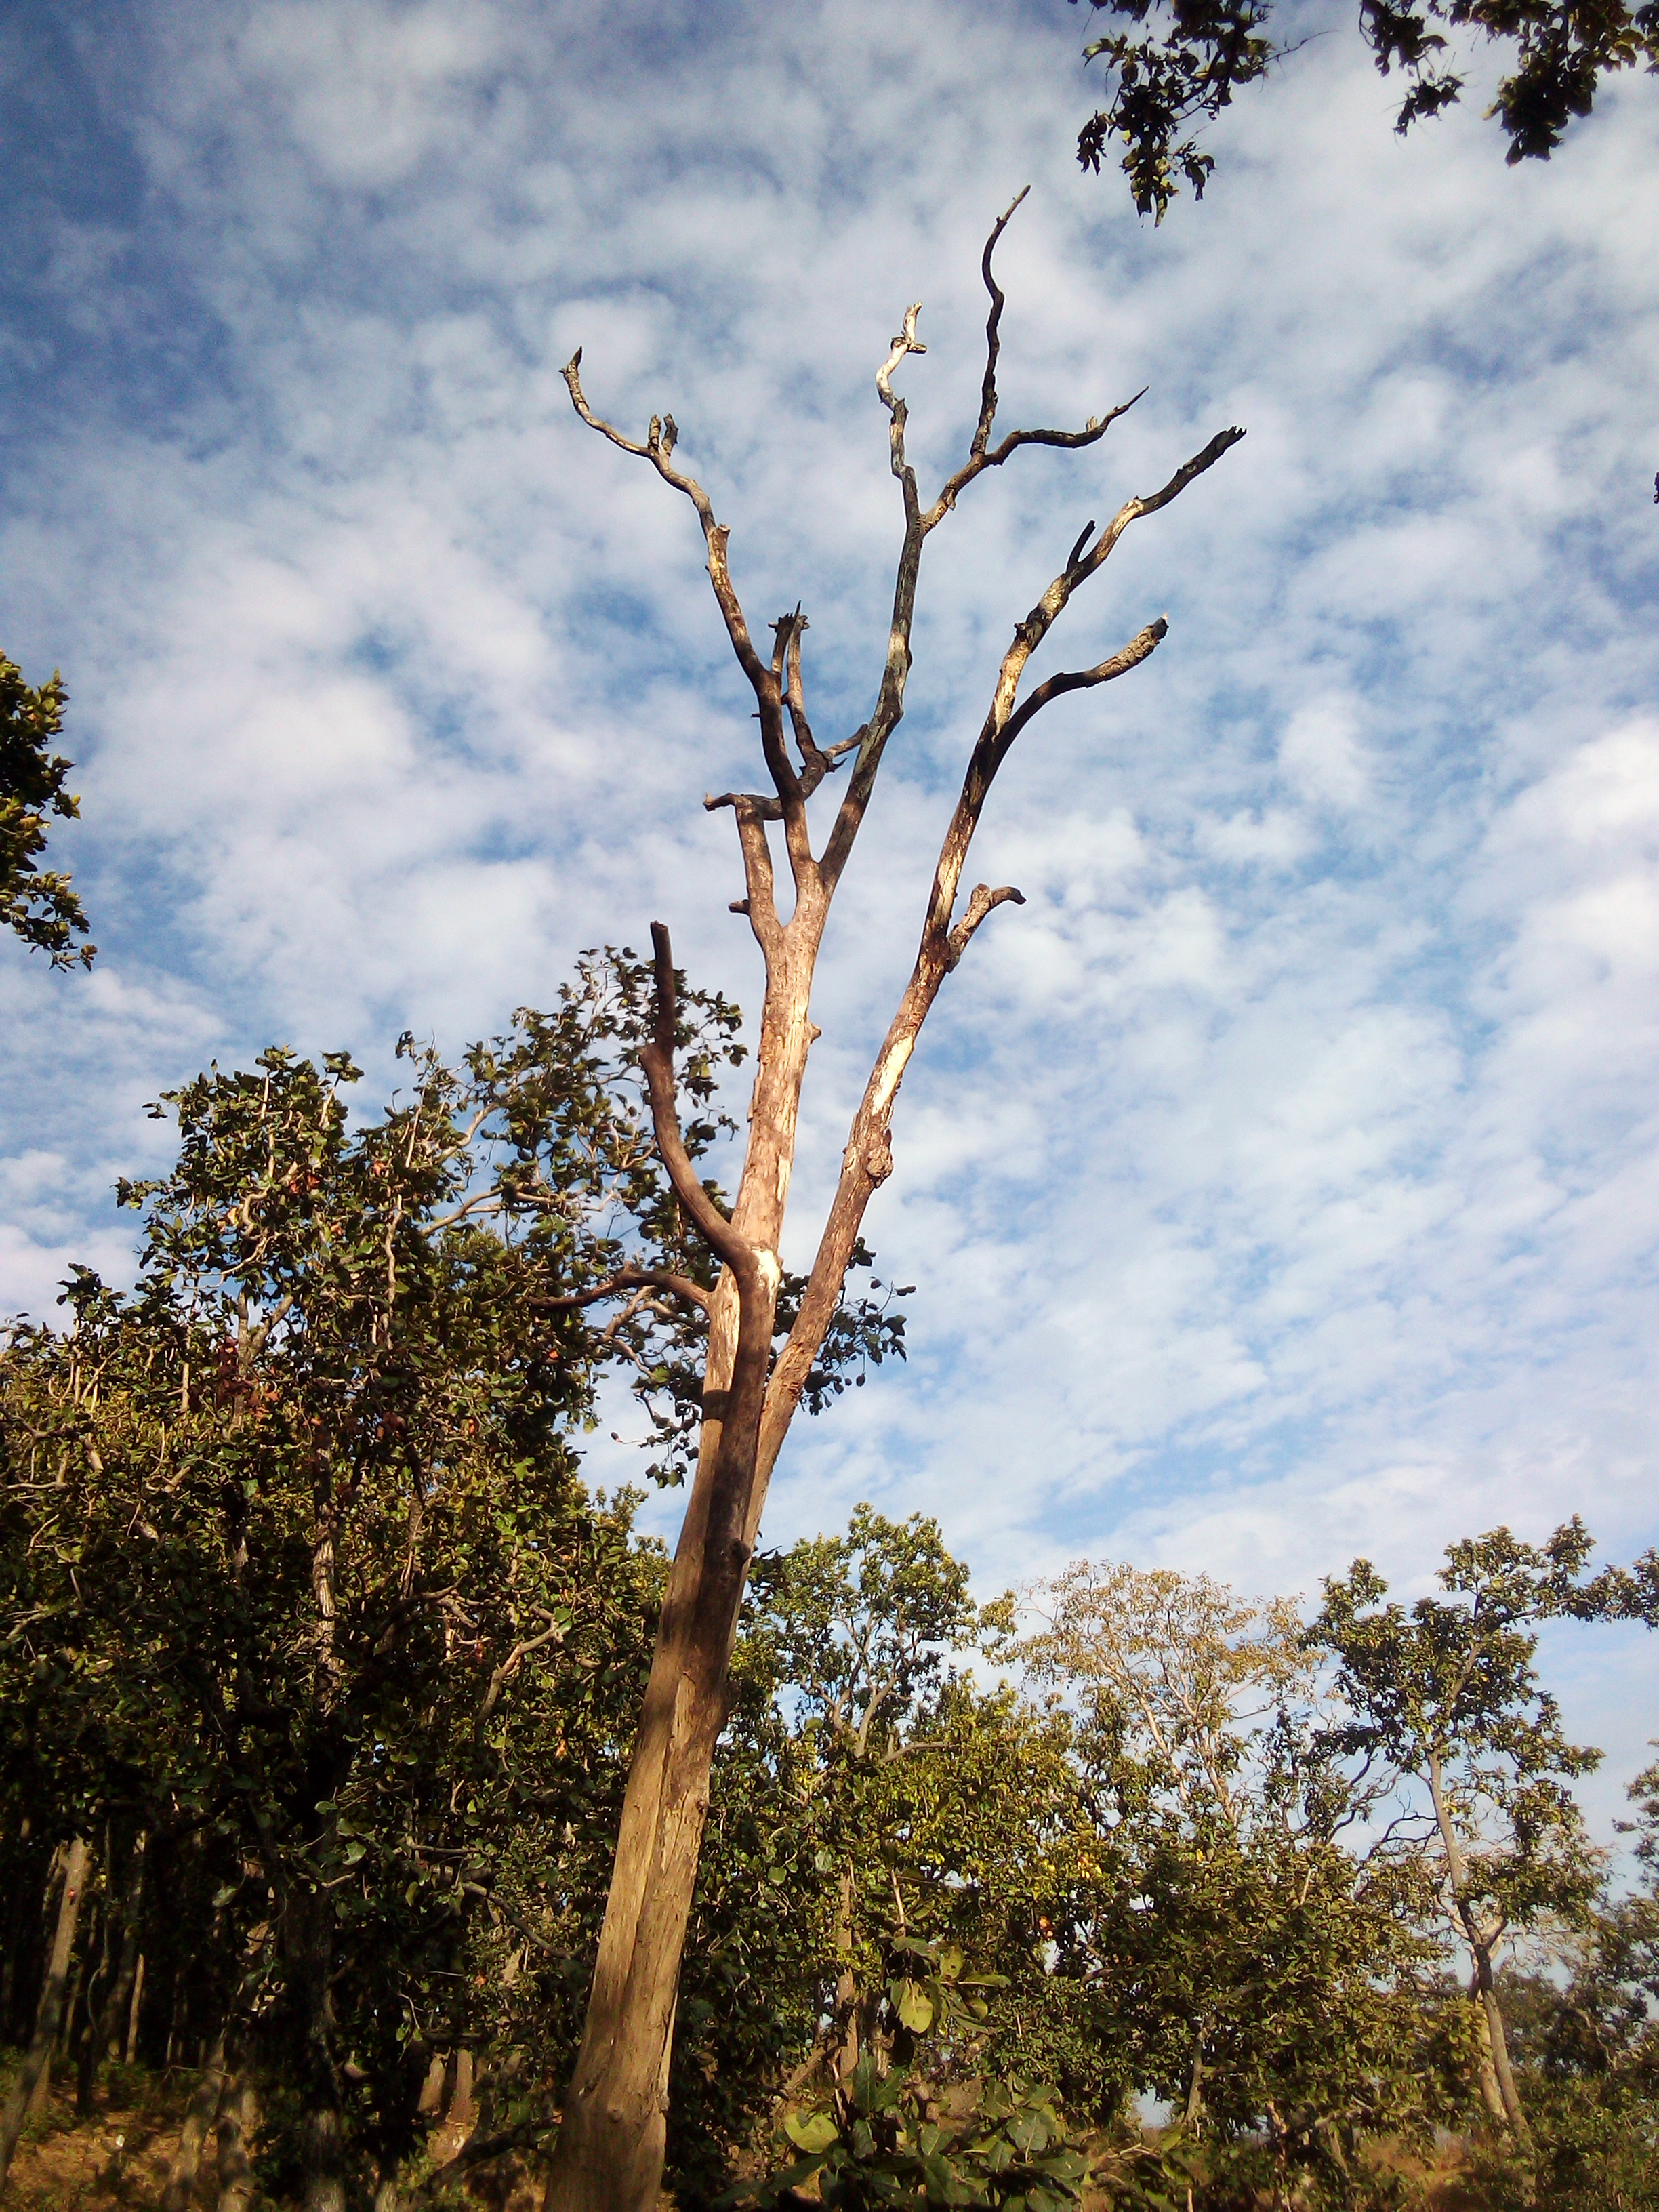
hill, tree, forest, dead tree, wild, branch, sky, vegetation, woody plant, plant, botany, cloud, leaf, spring, trunk, plant stem, grass, twig, plant community, savanna, national park, jungle